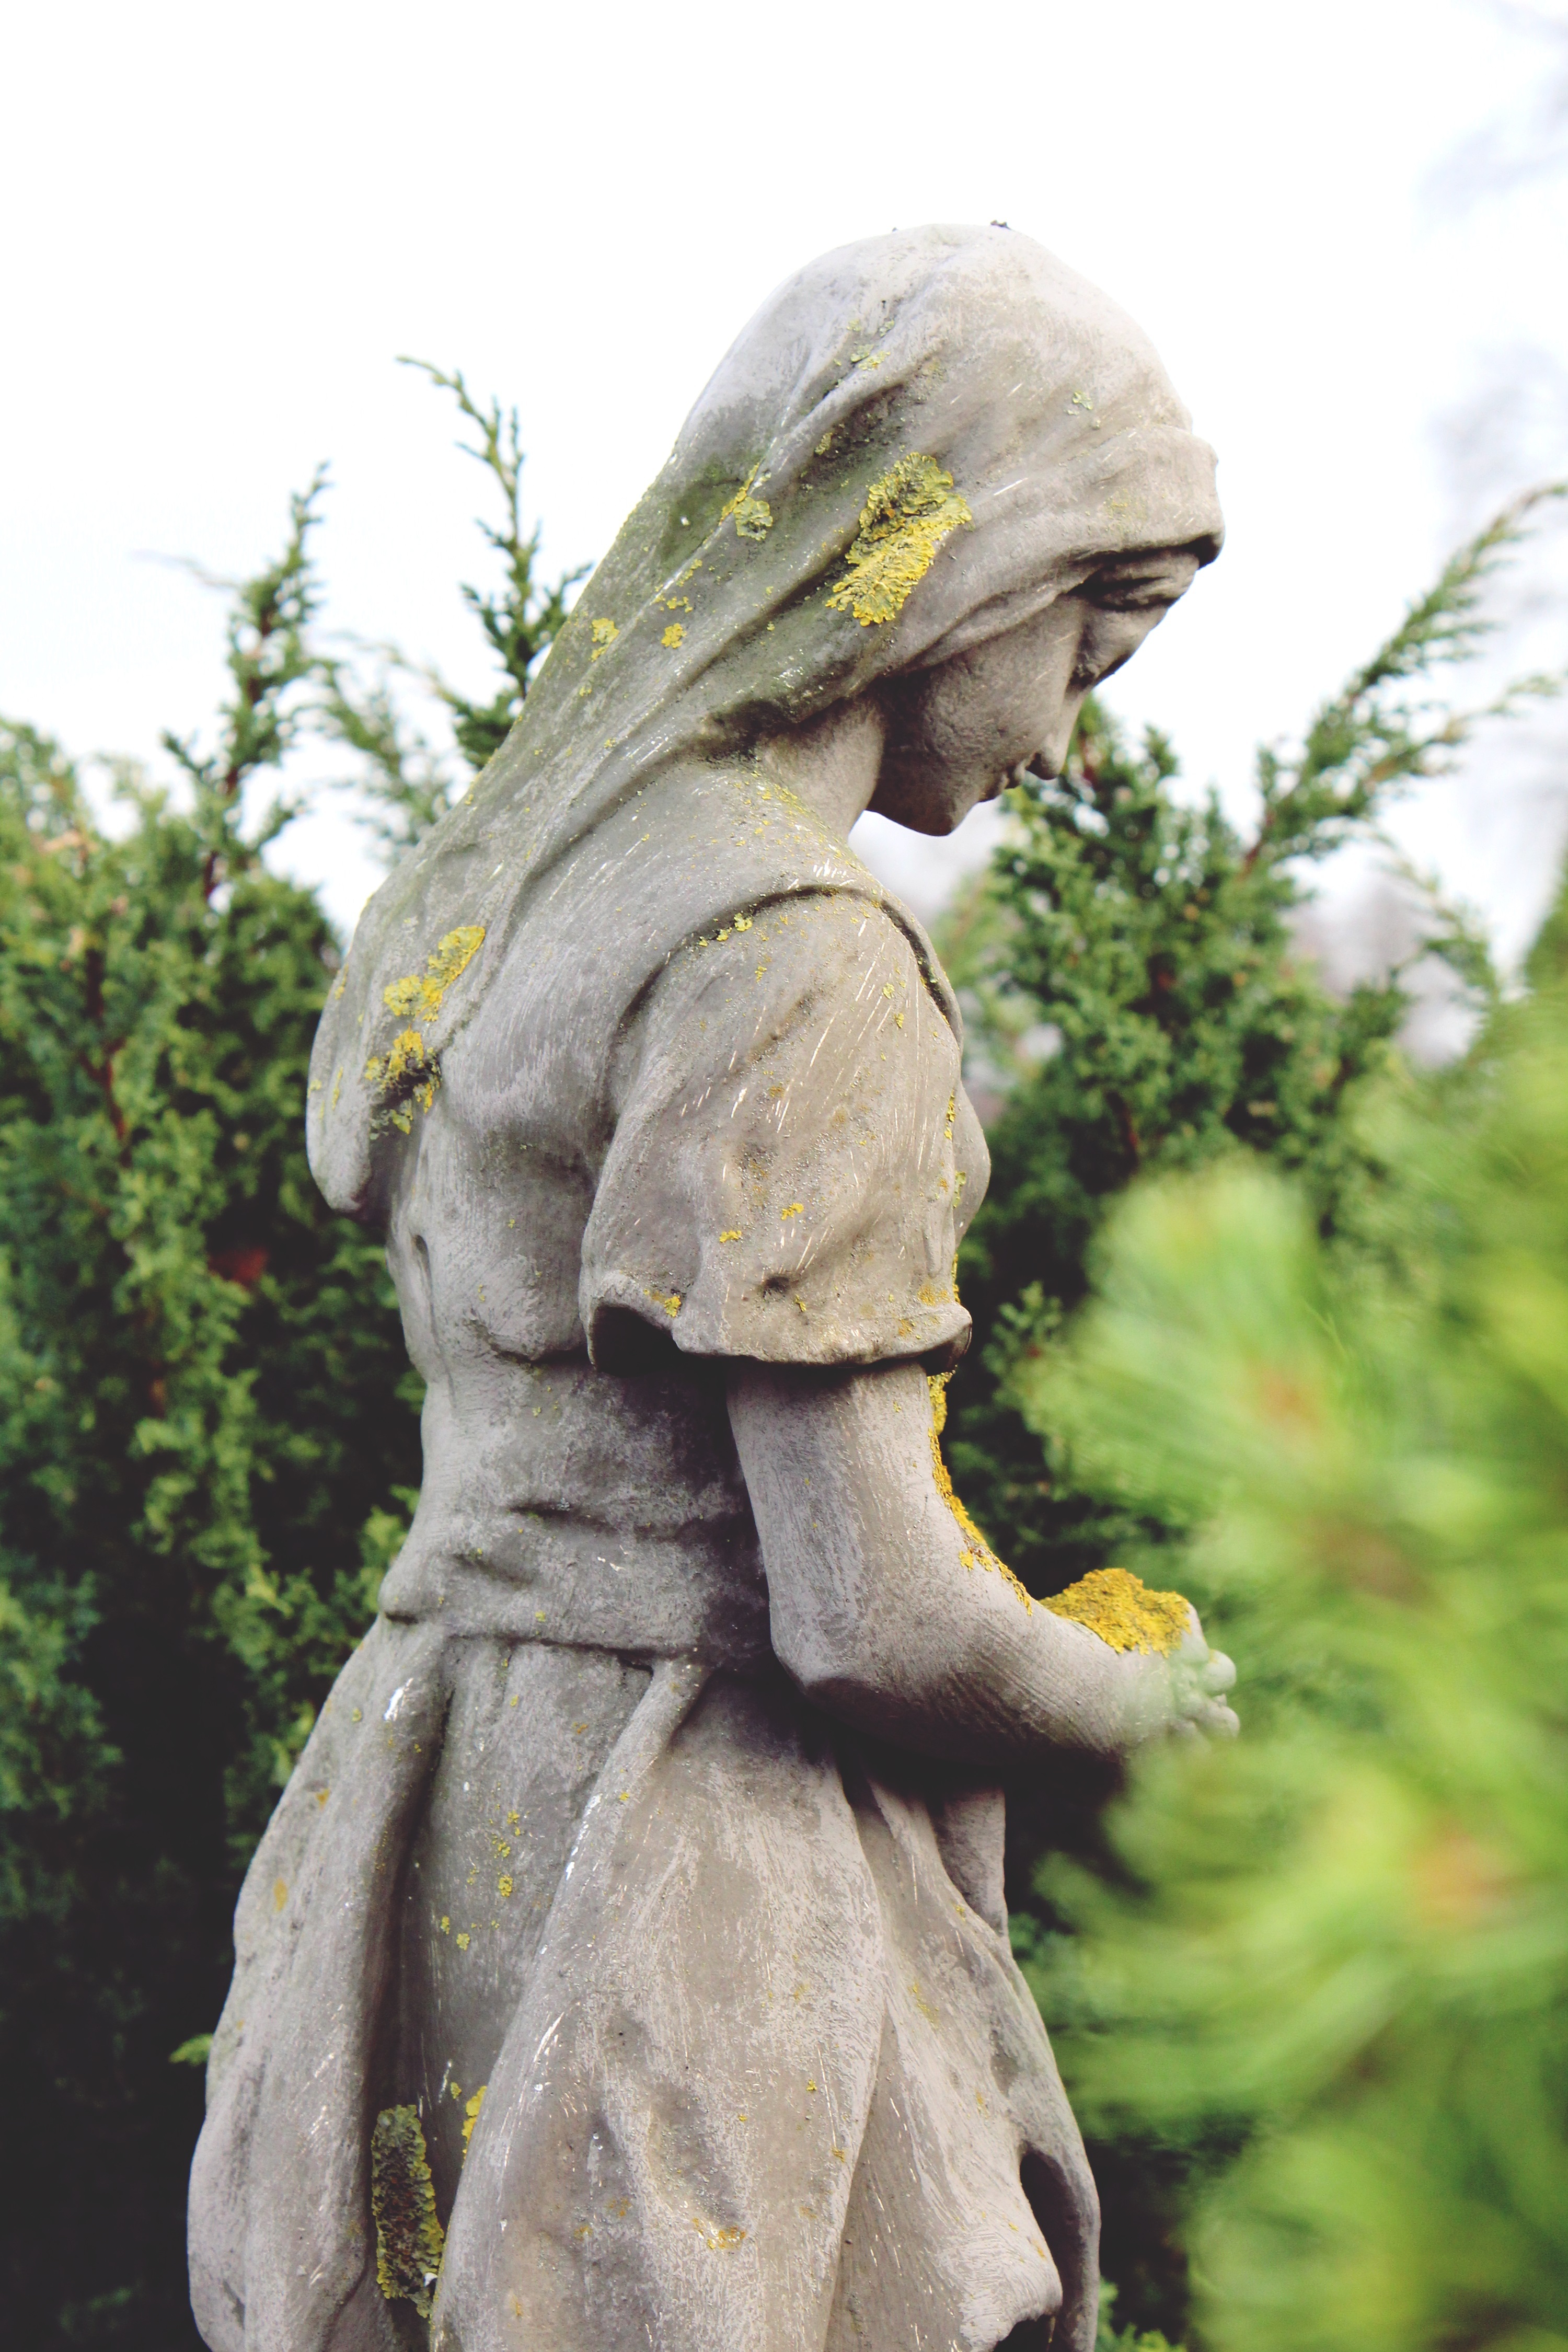
girl, woman, mystical, monument, statue, sadness, symbol, religion, cemetery, christian, death, thoughtful, lonely, close, spiritual, pray, weathered, grave, sad, face, sculpture, memorial, art, figure, temple, faith, prayer, beautiful, christianity, carving, die, mood, god, mourning, melancholic, harmony, atmospheric, beyond, stone figure, bemoost